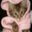
Label: cat